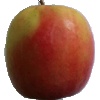
Label: Apple Pink Lady 1